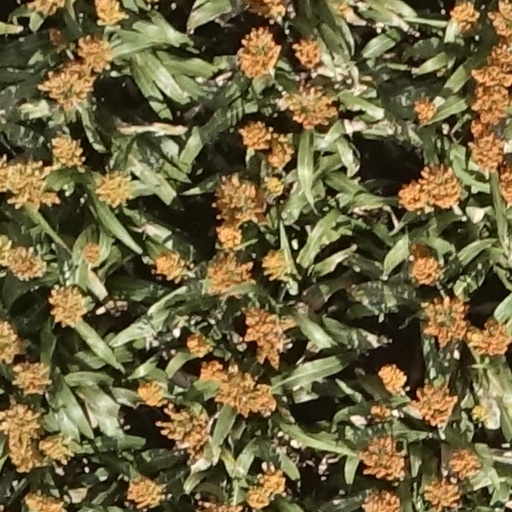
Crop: sorghum